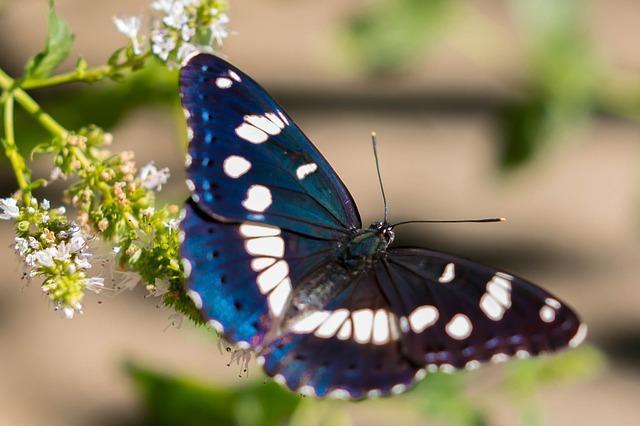
butterfly